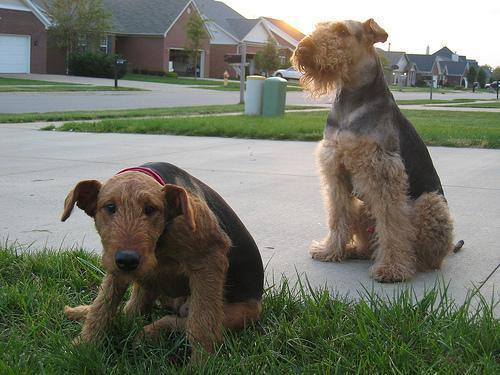
Airedale